Templemore, Clonmore and Killea

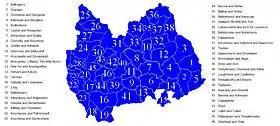

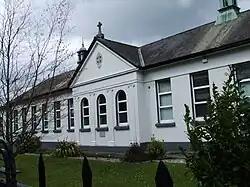

On 1 January 1877, the Archbishop of Cashel and Emly, Dr Thomas Croke, laid the foundation stone for the Church of the Sacred Heart. It was opened in 1883. This Gothic Revival church, designed by George Ashlin, is largely intact inside."This building has been erected to replace the old parish church, which was ruinous. It is built of dark limestone, with light yellowish freestone dressings. The nave columns are of Aberdeen granite, the remainder of the internal stonework being of local freestone. The width across nave and aisles is 48ft., and the length 120ft. The works are being carried out by day’s work, under Mr. Redmond as foreman. The cost will be about £4,000. The architect is Mr. G. E. Ashlin, Dublin."